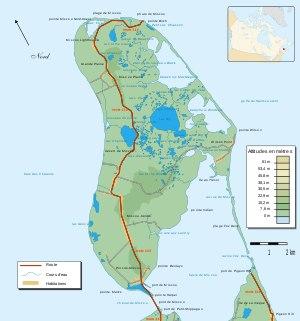
Miscou est à la fois une île et un district de service local située au nord-est de la province du Nouveau-Brunswick au Canada. Sa population est d'environ 800 habitants. Miscou est reconnue pour ses plages et sa tranquillité. Le nom légal du DSL est île de Miscou en français et Miscou Island en anglais.